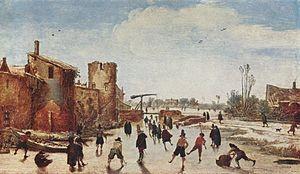
Paysage d'hiver ou Scène d'hiver est le titre donné à de nombreux tableaux de peintres flamands et néerlandais des XVIᵉ et XVIIᵉ siècles. L'ensemble de ces œuvres compose un genre particulier de la peinture de paysages.